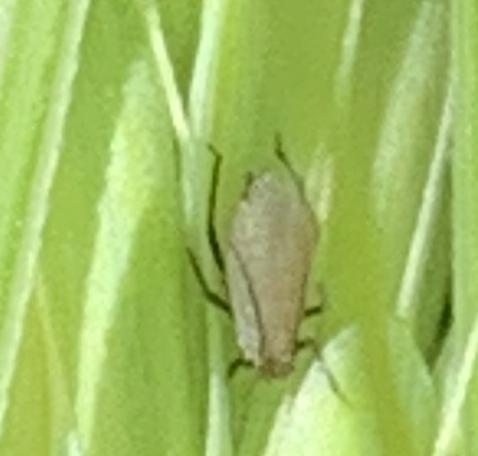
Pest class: english_grain_aphid